Battle of Agios Vasileios

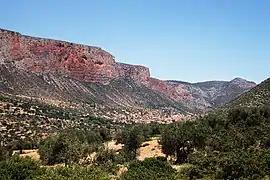
Leonidio in 1993

On 19 January 1949, DSE ordered its 55th Brigade to assault the eastern coastal town of Leonidio in a diversionary attack. Its location outside the axis of the nationalist offensive and the large stockpiles of food and military equipment within the town made it an attractive target for the communists. The rebels were hoping that the attack on Leonidio combined with the recent fall of Karpenisi in central Greece would provide their units in northern Peloponnese some respite. The Battle of Leonidio began on the night of 20/21 January. The rebels advanced barefoot, but the element of surprise was lost when they were spotted by government sentries. Heavy fighting lasted for five hours, until the Mylos Manolaki fortified position, which was the crux of the nationalist defensive line, was targeted by two Panzerfaust missiles. The defenders withdrew towards the town's port, while receiving covering fire from the warships "Pindos" and "Symi". A few minutes after DSE fighters entered into Leonidio, the commander of the 55th Brigade, Theodoros Prekezes, ordered all units to withdraw from the town immediately. Prekezes had previously received a phone call informing him that 1,000 soldiers of the Mountain Raider squadrons had departed Sparta for Mount Parnon's Vamvakou peak, in an effort to encircle his force. The communists had expended large amounts of ammunition in the battle and were forced to hurriedly abandon the town without looting its warehouses. The outcome of the Battle of Leonidio further exacerbated the DSE's ammunition shortage at a point when it was facing unprecedented pressure.